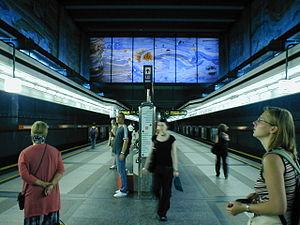
Le réseau de métro de Vienne, le plus important d'Autriche, est composé de cinq lignes et exploité par les Wiener Linien. Il est complété en surface par le réseau de bus et de tramways. Les trains Schnellbahn - semblable au RER parisien - et Regionalbahn exploités par les chemins de fer fédéraux autrichiens. L'ensemble des réseaux de transports collectifs de l'aire urbaine de Vienne est coordonné par une association des transports, le VOR qui permet aux usagers d'utiliser des titres de transport communs à l'ensemble de l'offre de transports collectifs dans la zone urbaine.